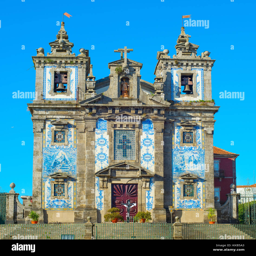
view of famous church that was built in 17th century .